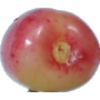
Label: cherry_rainier